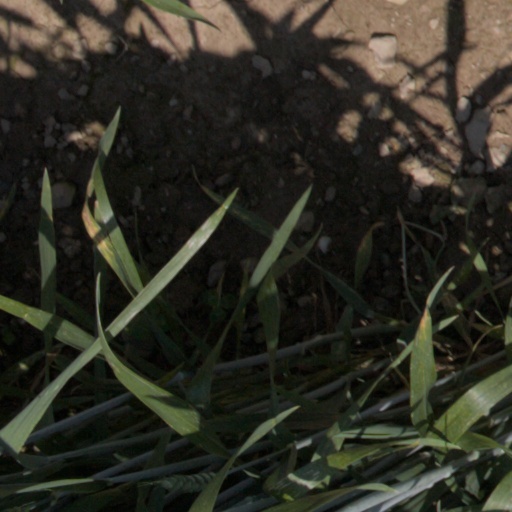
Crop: wheat